Manifesto (2015 film)

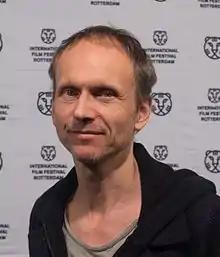
Director, writer and producer Julian Rosefeldt

Rosefeldt began developing the project by researching and analysing an assortment of textual manifestos. He selected approximately 60 manifestos that he considered "the most fascinating and most requitable" or he thought corresponded to one another. He cited the comments from Wassily Kandinsky and Franz Marc as complementing the thoughts of Barnett Newman, as well as a connection between the texts of André Breton and Lucio Fontana, and the writings of the Dada or Fluxus artists being potentially "combined into a kind of condensation, a kind of Super-Dada or Super-Fluxus Manifesto". After collating and fragmenting numerous texts, eventually 12 manifesto collages materialised.